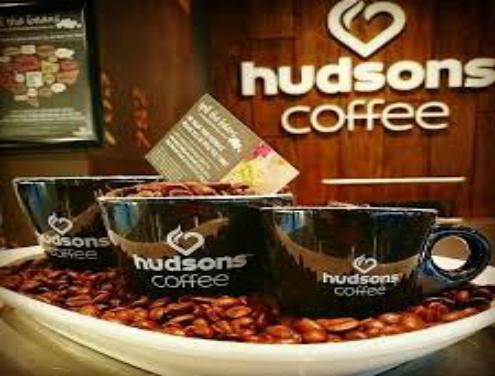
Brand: Hudsons Coffee-1
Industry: Food